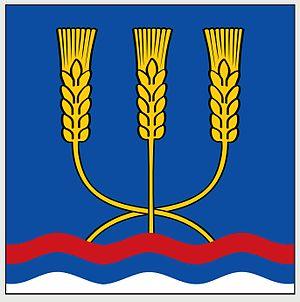
Žitorađa est une localité et une municipalité de Serbie situées dans le district de Toplica. Au recensement de 2011, la localité comptait 3 365 habitants et la municipalité dont elle est le centre 16 272.